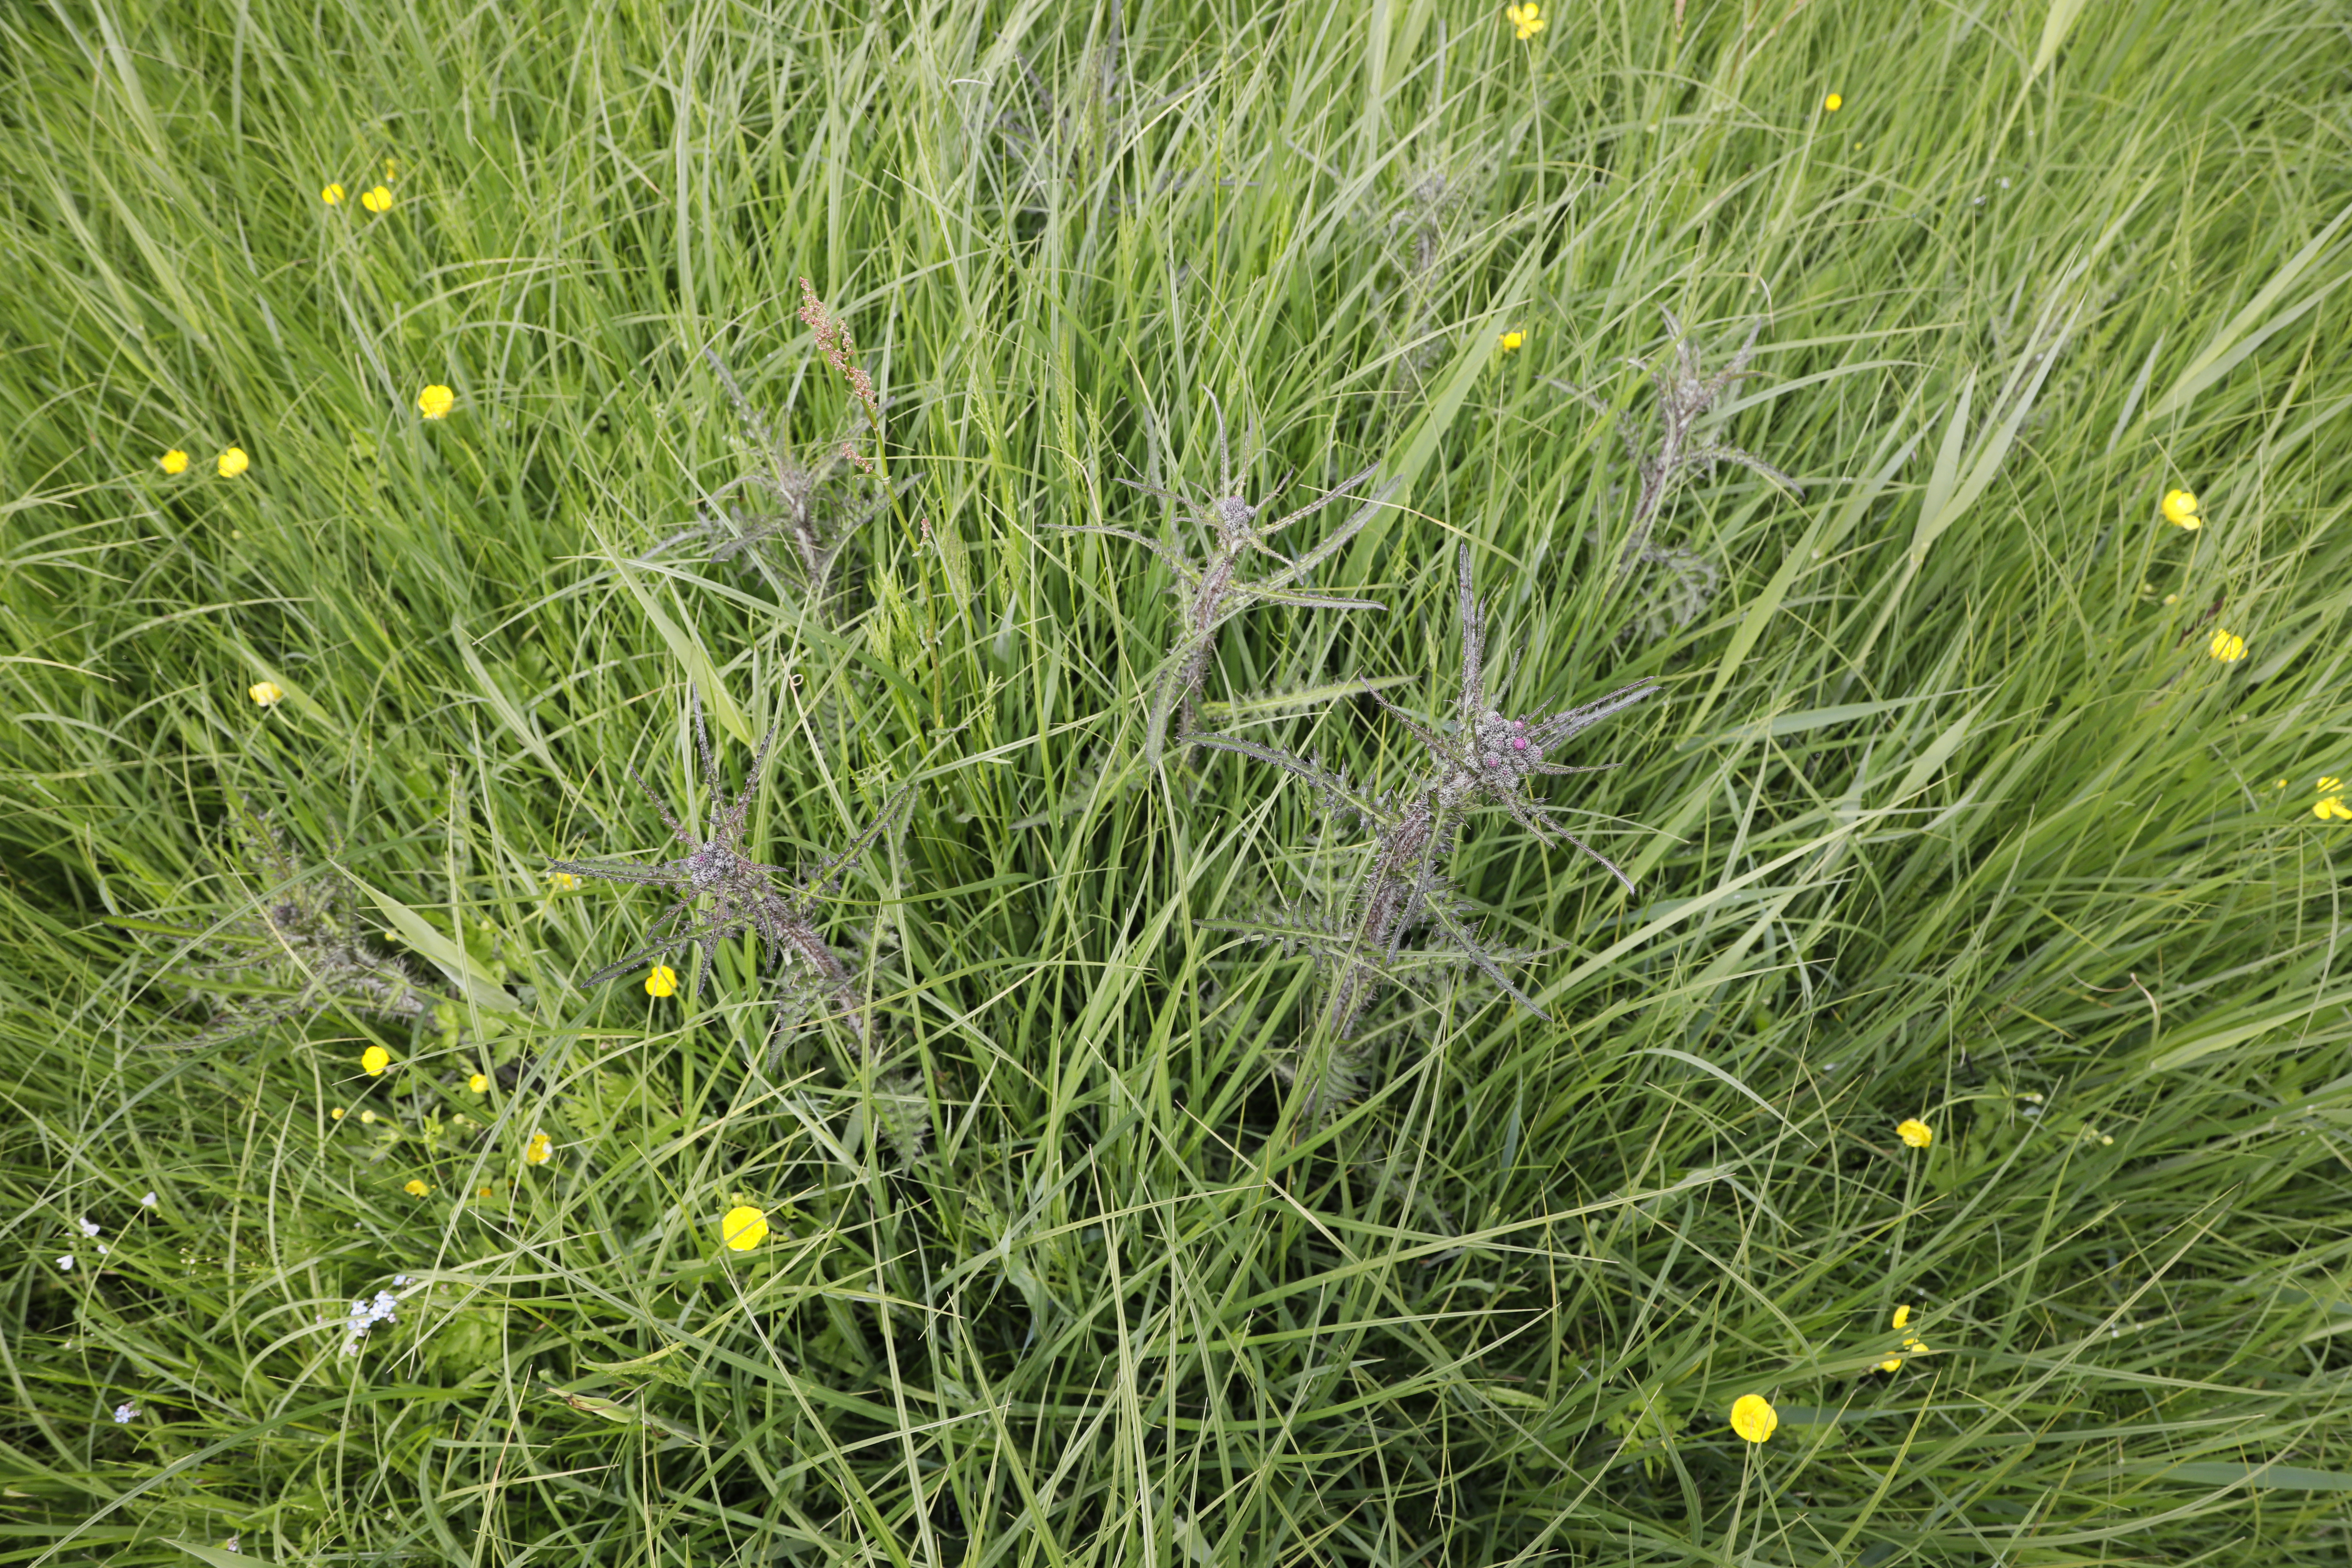
Plant species: Buttercup * (aggregate), Cardamine pratensis, Myosotis scorpioides